Elephant Island

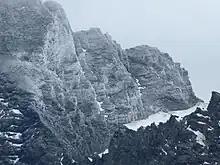
Elephant Island

Elephant Island marks the western end of the South Scotia Ridge. The island is oriented approximately east–west, with a maximum elevation of at Mount Pendragon. The weather is normally foggy with much snow, and winds can reach .